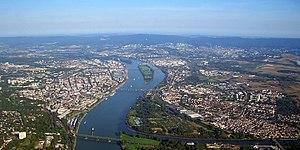
La Maaraue est une presqu'île à l'embouchure de la Main dans le Rhin. Il appartient, depuis un remembrement au milieu des années 1990, complètement à Wiesbaden comme quartier de Mayence-Kostheim. La Maaraue avait plus d'importance pendant l'apogée du flottage du bois sur le Main et c'est encore aujourd'hui que le bras qui sépare la Maaraue du Continent est nommé port de radeau ou flaque. Dans ce port de radeau, les flotteurs ont pu s'amarrer en toute sécurité grâce au faible courant. Après l'arrêt du flottage, le lit du Main était modifié de la façon que la Maaraue se présente en vraie île seulement lors des crues. Tandis qu'aux niveaux normaux, une section de 100 m est régulièrement à sec et une liaison avec le continent existe. L'ancien port des flotteurs est aujourd'hui un port pour les bateaux du poste de police des eaux de Wiesbaden ainsi que pour les bateaux de plaisance et sert également de terrain d'entraînement pour les rameurs.
L’île Saint-Pierre autrefois île de la charteuse est une île du Rhin située à Mainz-Kastel, Cassel en français, faubourg de la ville de Mayence rattachée administrativement à Wiesbaden après l'année 1945.